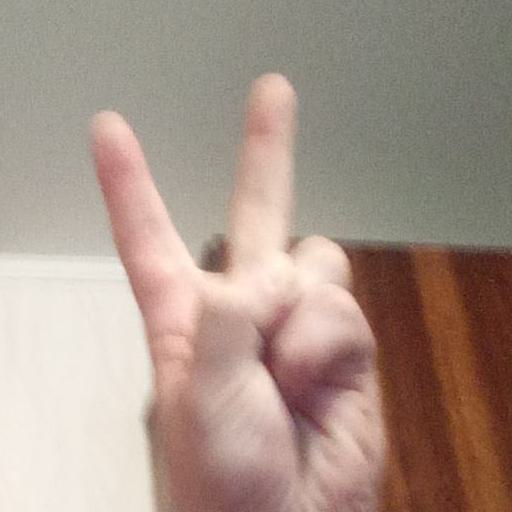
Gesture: peace